Bandura

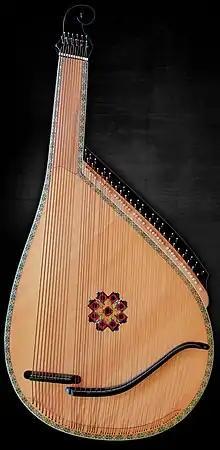
A typical Kyiv-style bandura, mass-produced in the Chernihiv factory.

The Kyiv style or academic bandura is the most common instrument in use today in Ukraine. They have 55–65 metal strings (12 to 17 basses and 50 treble strings known as prystrunky) tuned chromatically through 5 octaves, with or without retuning mechanisms. The instruments are known as Kyiv-style banduras because they are constructed for players of the Kyiv-style technique pioneered by the Kyiv Bandurist Capella. Because the playing style was based on the techniques of the kobzars from Chernihiv, the instrument is occasionally referred to as the Chernihiv-style bandura.